Clarkson Gordon & Co

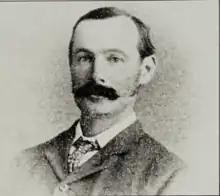
ERC Clarkson

ERC, a prominent member and president of the Toronto Board of Trade, an organisation which his father, Thomas Clarkson (Upper Canada) helped found, used the venue to promote insolvency reform.